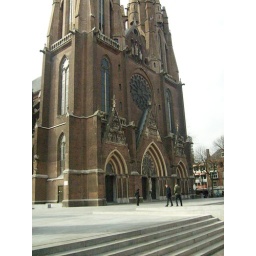
Een dag-excursie, georganiseerd door Cheops, in het (uiteindelijk niet zo) zonnige zuiden van Nederland: Eindhoven!